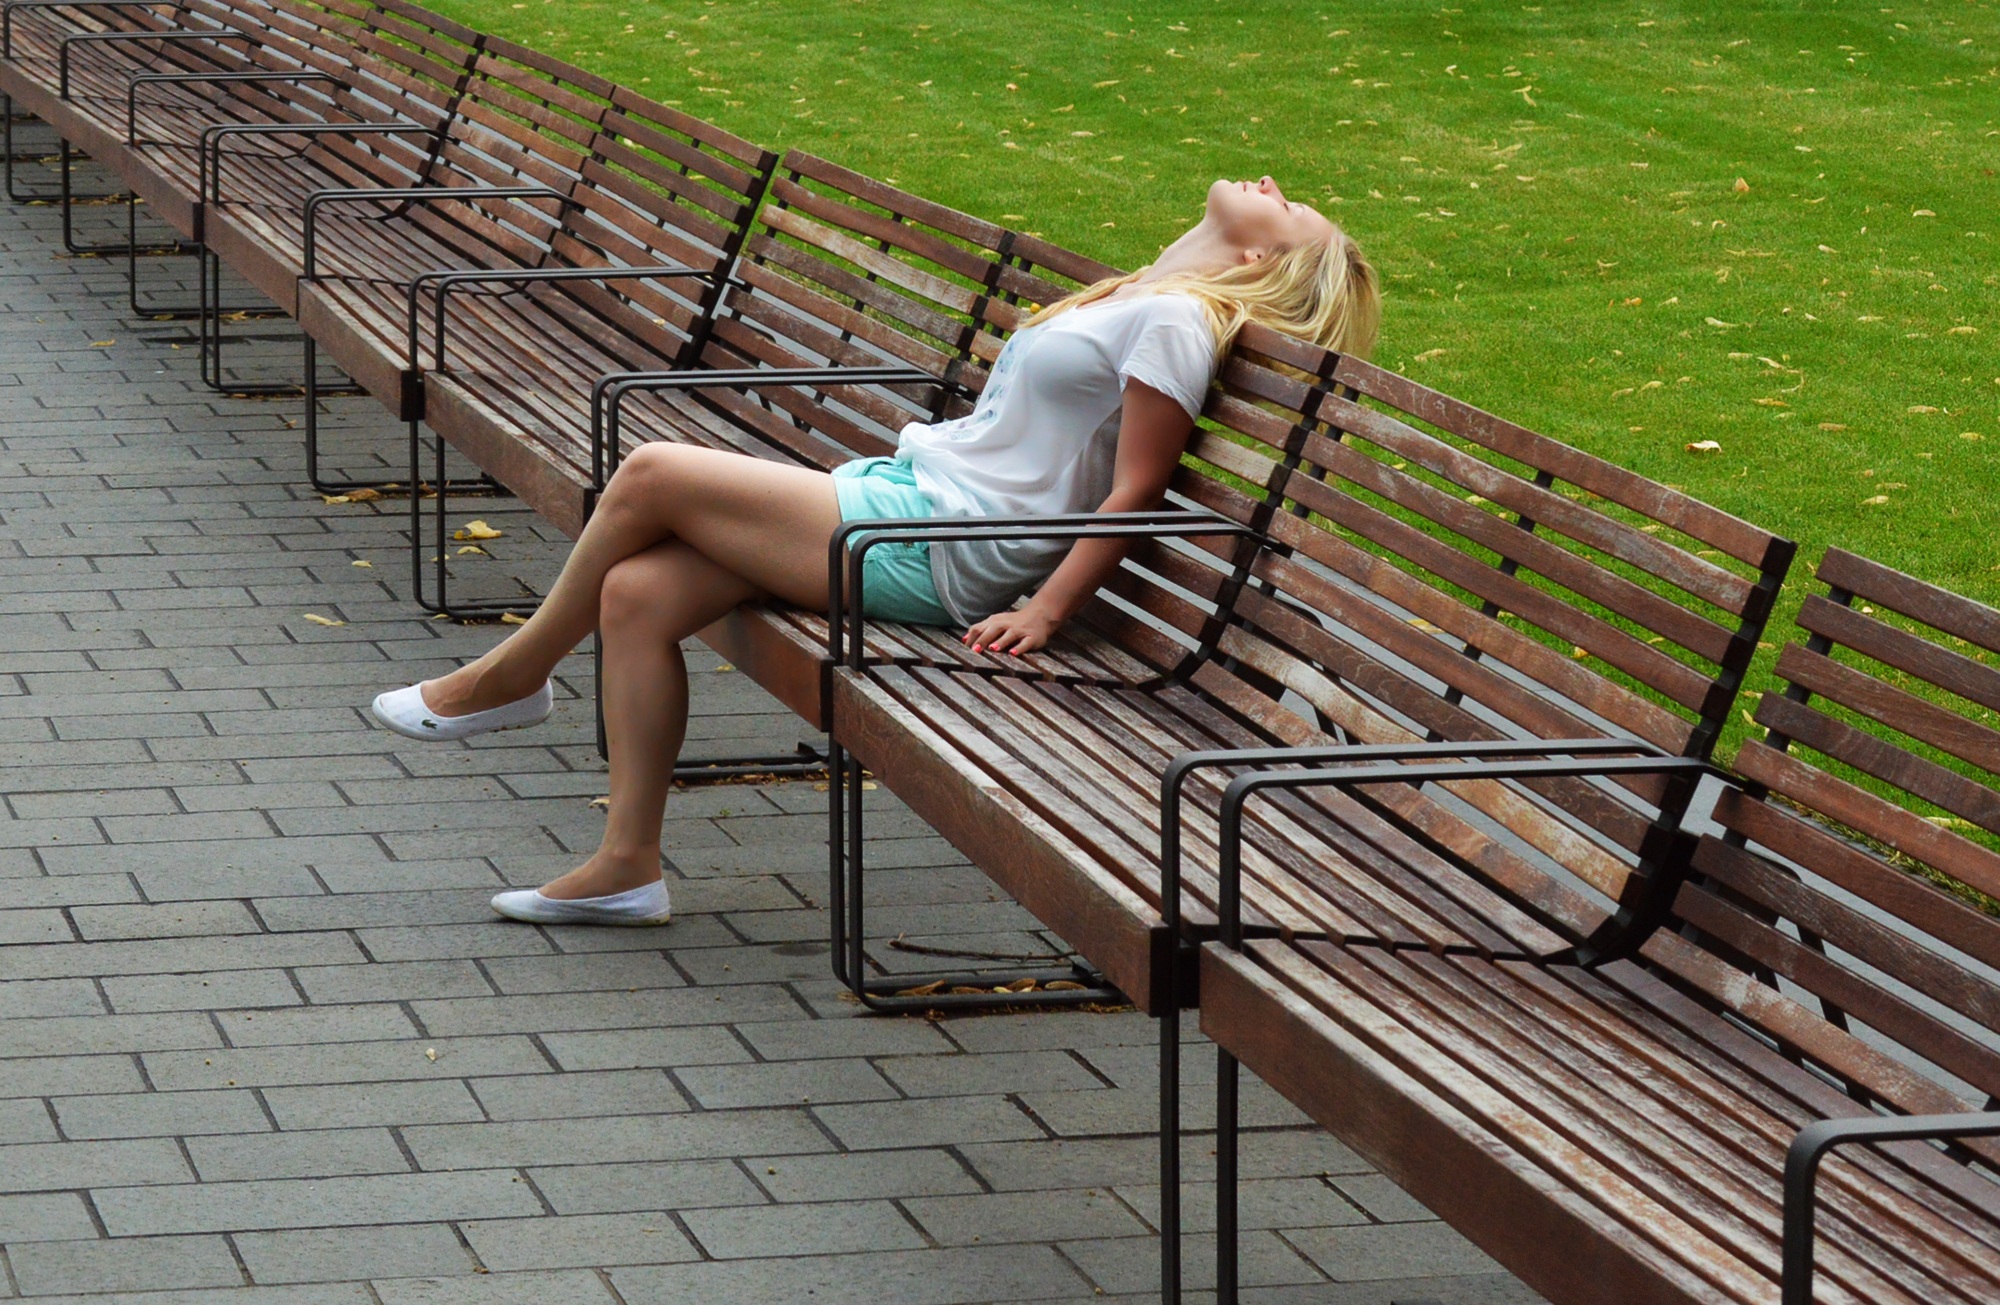
person, girl, woman, bench, play, cute, summer, female, leg, young, sitting, park, furniture, leisure, relaxing, one, attractive, relaxed, human positions